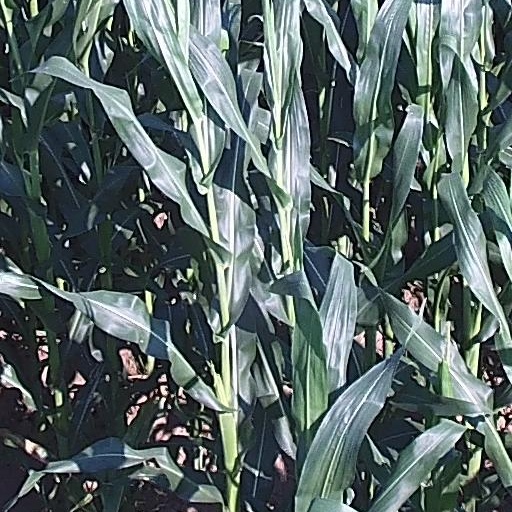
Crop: maize; corn